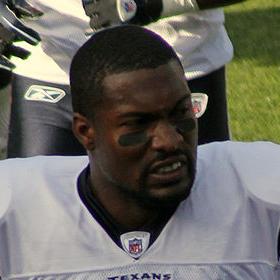
Age: 21